Alena Kostornaia

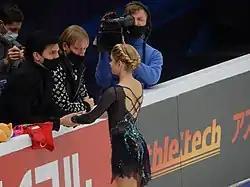
Kostornaia with former coaches, Sergei Rozanov (left) and Evgeni Plushenko (center) at the 2020 Rostelecom Cup

On 31 July 2020, it was announced by Russian media outlet R-Sport that Kostornaia had chosen to part ways with coach Eteri Tutberidze to train in the camp of coach Evgeni Plushenko. This news was first reported by Tutberidze herself via Instagram where she claimed that the split was due to Kostornaia's refusal to share the ice with other teammates. Kostornaia herself initially declined to comment on her departure. Although she left Tutberidze with two new programs set, including a new free program to three variations of Lovely by Billie Eilish and Khalid, Plushenko stated in an interview with TASS that he and his team would set two more new programs for Kostornaia for the season, potentially with international choreographers. While her new short program ended up being choreographed by her coach, Sergei Rozanov, her new free program was choreographed remotely by Canadian former ice dancer and choreographer Shae-Lynn Bourne due to COVID-19 travel restrictions.